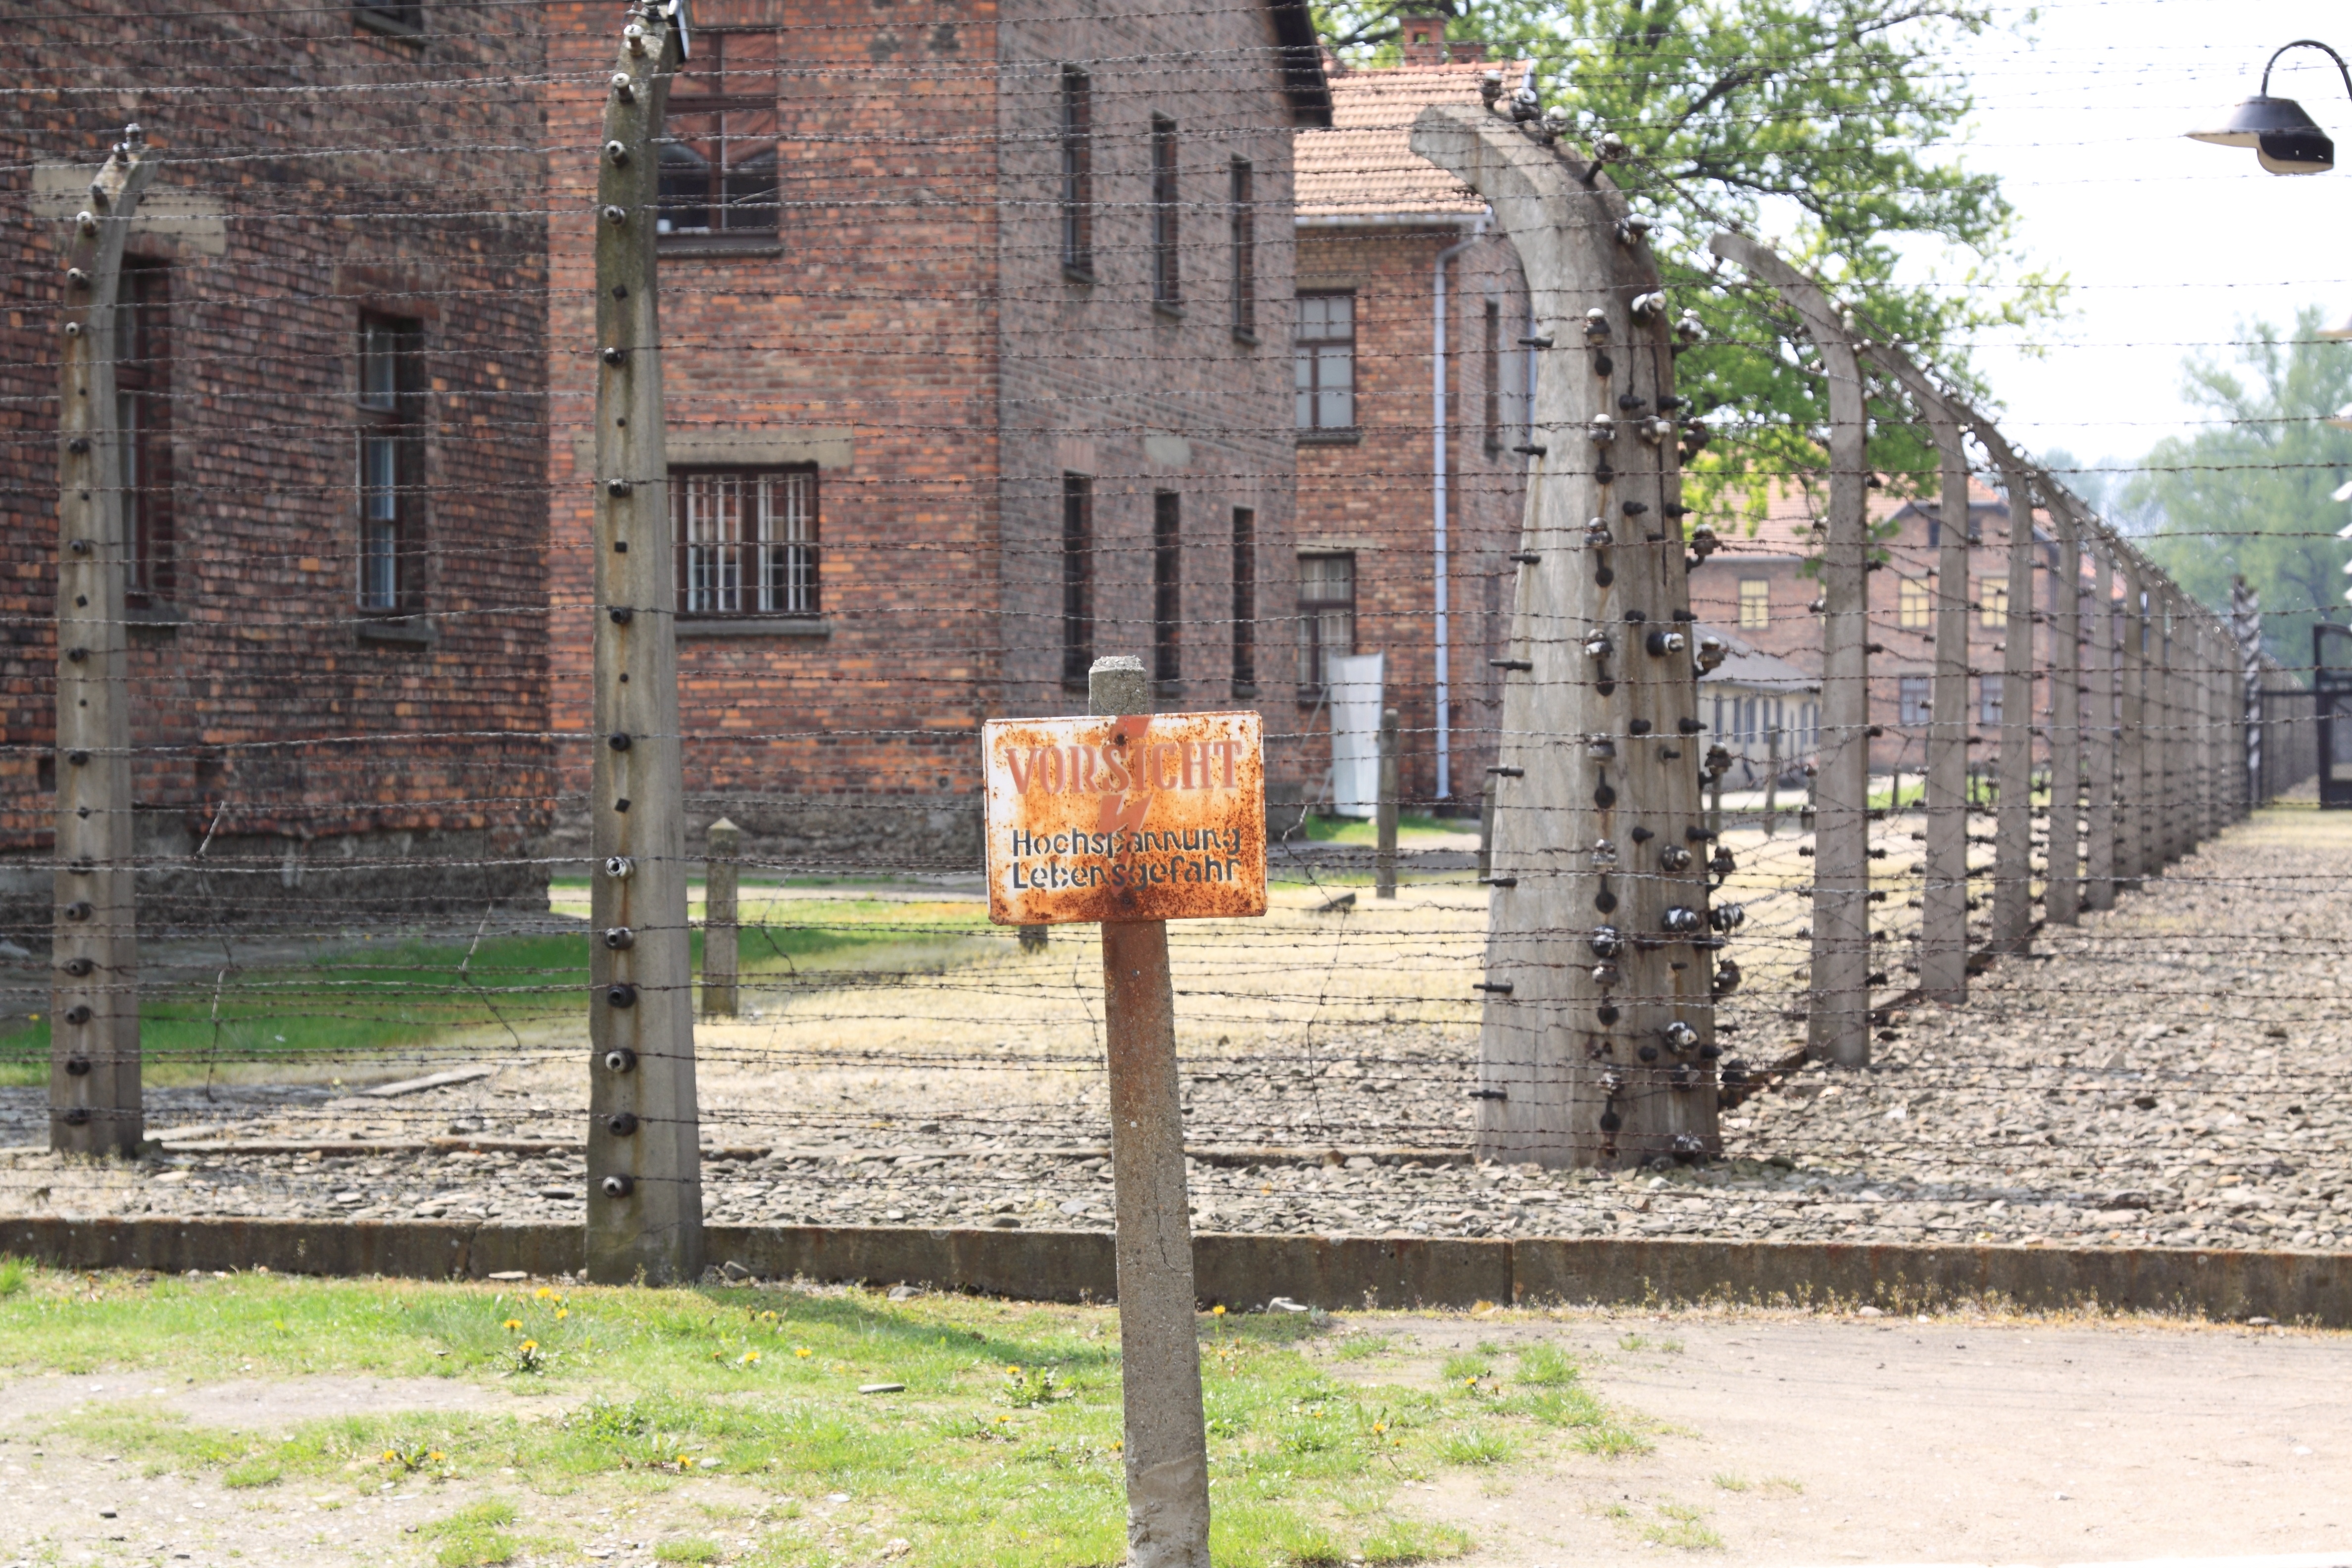
fence, wall, brick, auschwitz, nazism, outdoor structure, poloni